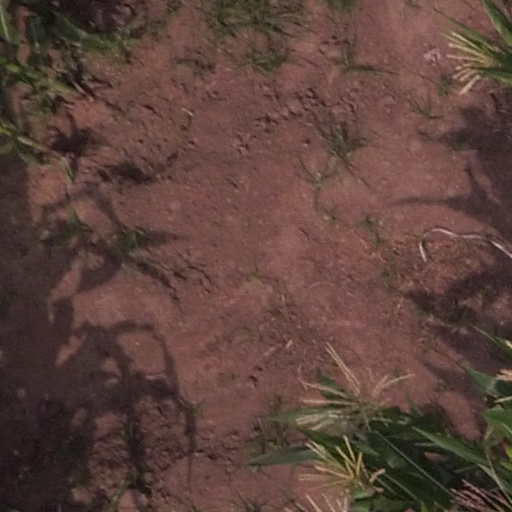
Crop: maize; corn